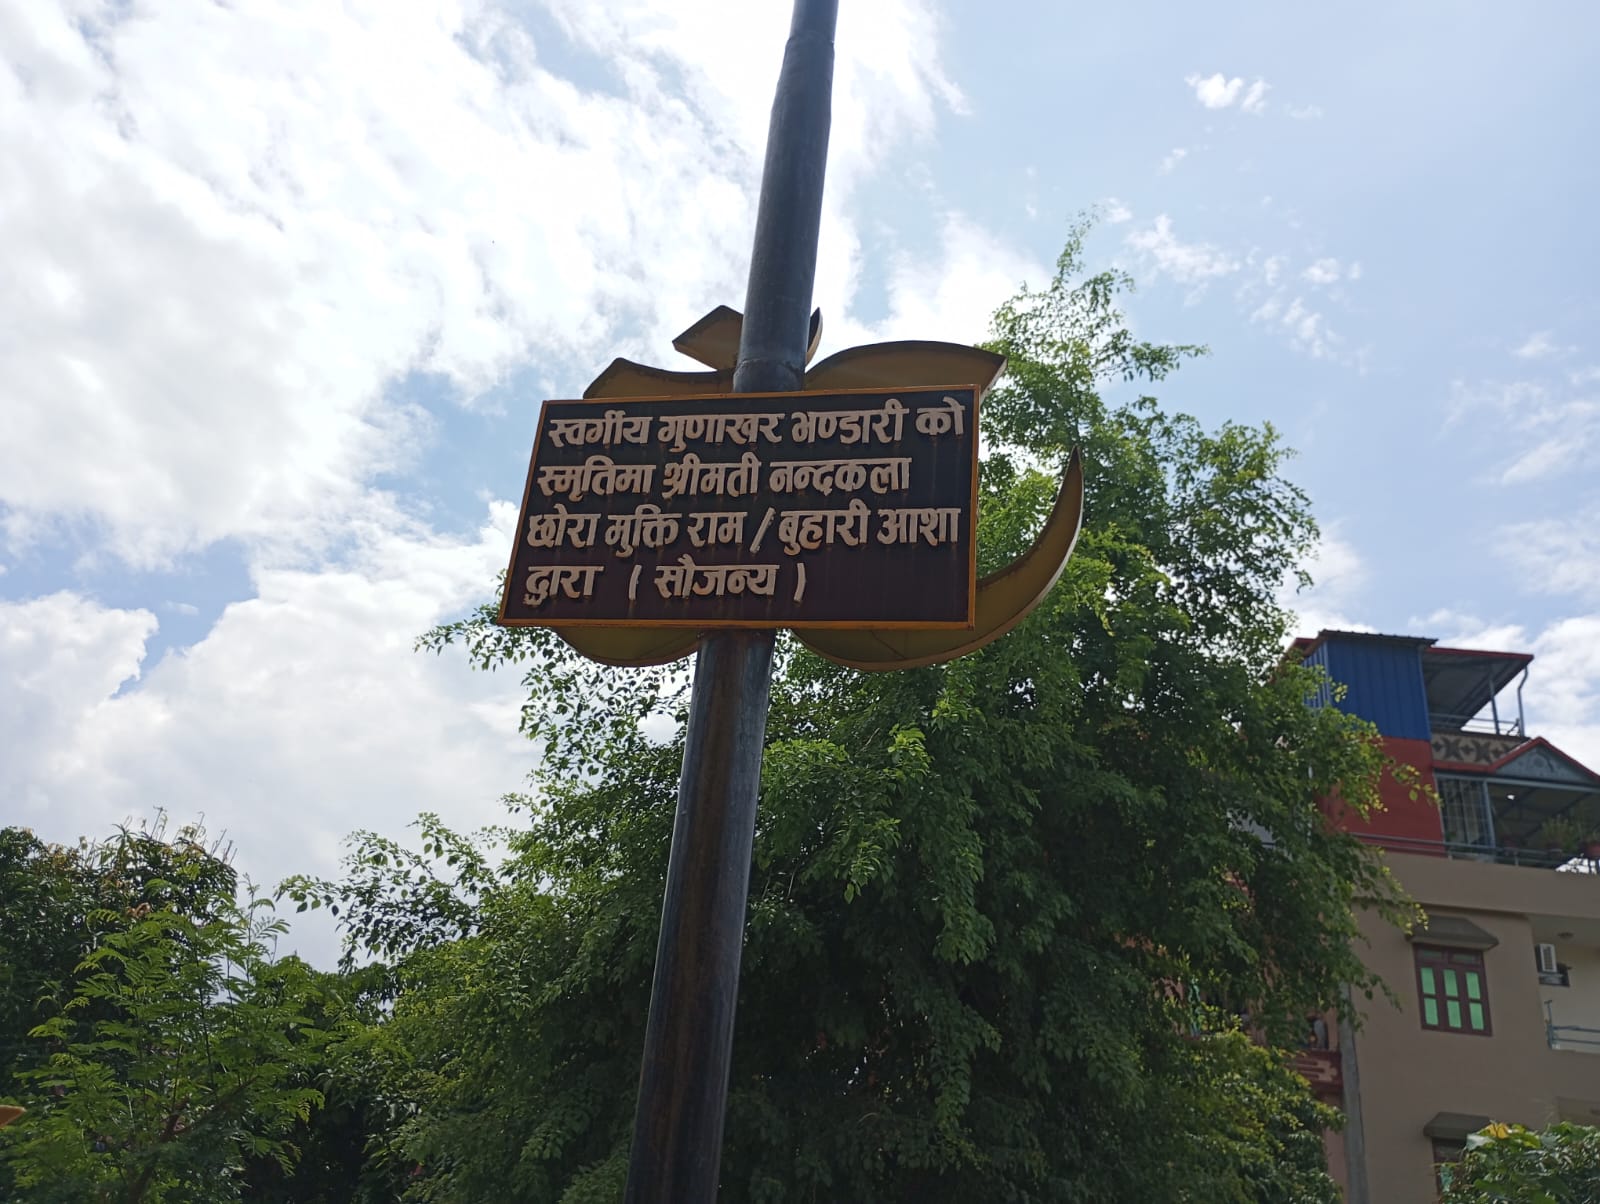
Heritage site: Narmadeshwor_Shiva_Temple